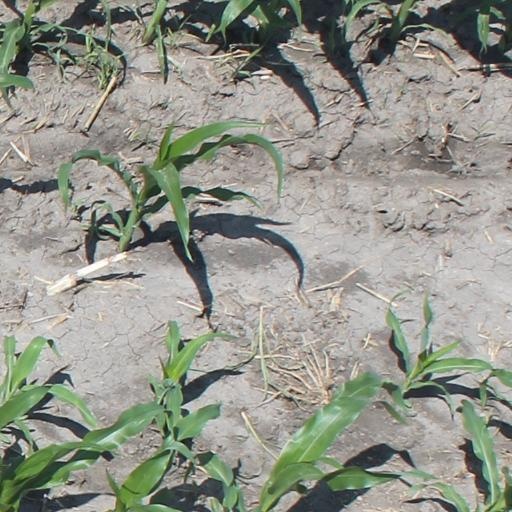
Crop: maize; corn